Bar Lev Line

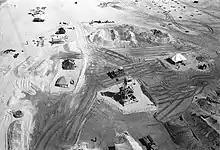
Budapest fortress January 1973

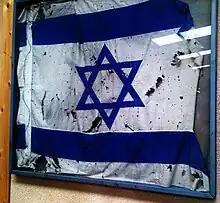
Israeli flag flown at Bar Lev Line Fort Budapest throughout the Yom Kippur War

Within the first hour of the war, the Egyptian engineering corps tackled the sand barrier. Seventy engineer groups, each one responsible for opening a single passage, worked from wooden boats. With hoses attached to water pumps, they began attacking the sand obstacle. Many breaches occurred within two to three hours of the start of operations—according to schedule; however, engineers at several places experienced unexpected problems. The sand from the breached openings in the barrier was reduced to mud, which was one meter deep in some areas. This problem required that the engineers emplace floors of wood, rails, stone, sandbags, steel plates, or metal nets for the passage of heavy vehicles. The Third Army, in particular, had difficulty in its sector. There, the clay proved resistant to high-water pressure and, consequently, the engineers experienced delays in their breaching. Engineers in the Second Army completed the erection of their bridges and ferries within nine hours, whereas the Third Army needed more than sixteen hours.